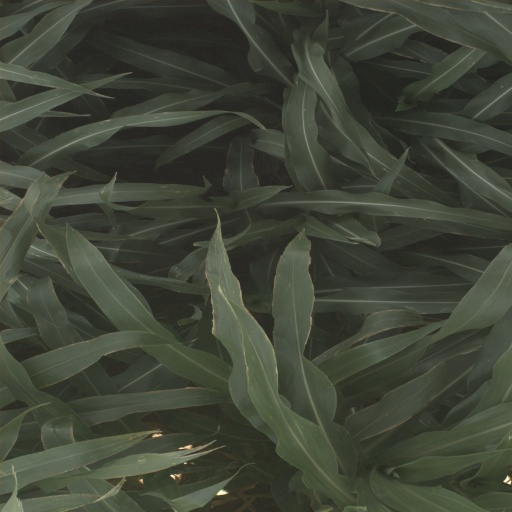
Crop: sorghum